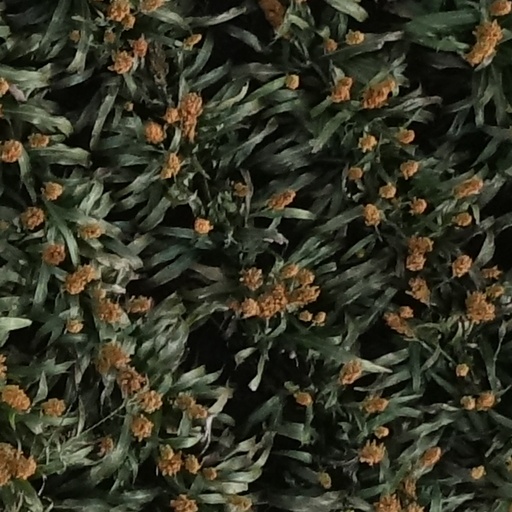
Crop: sorghum